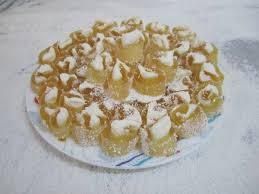
Yemek: lokum